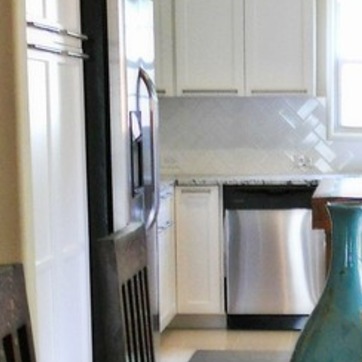
Material: polishedstone